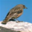
Label: bird